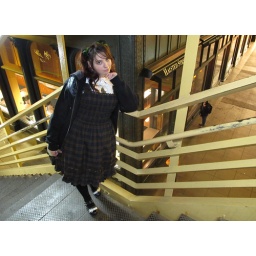
Hard Rock hoodie over the whole thing (the fleece fuzzies turned my white blouse sleeves black O_o')